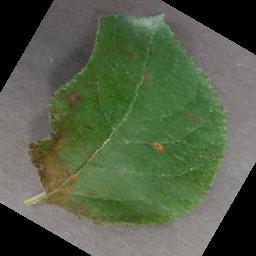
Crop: apple
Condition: cedar_rust